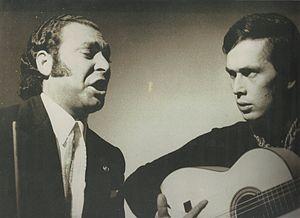
Francisco Sánchez Gómez, connu sous le nom de Paco de Lucía [ˈpä.ko̞ ð̞e̞ lu.ˈθi.ä], né le 21 décembre 1947 à Algésiras en Espagne et mort le 25 février 2014 à Playa del Carmen au Mexique, est un guitariste espagnol.